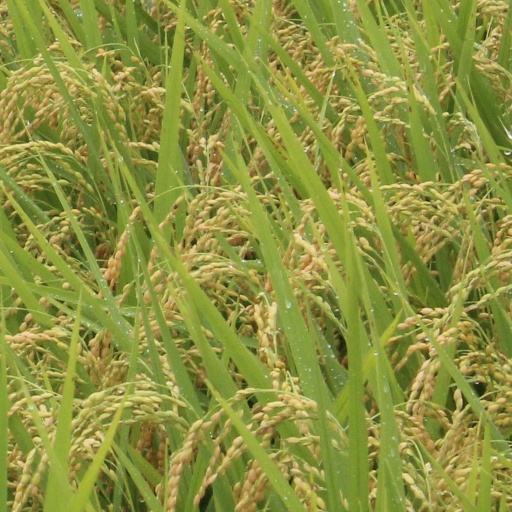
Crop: rice